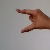
The image shows a hand gesture representing the letter 'Z' in Indian Sign Language.